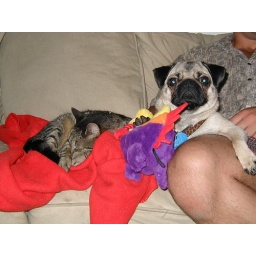
elgato, the cat-like dog and pee wee the dog-like cat lived harmoniously in the kingdom of bowker st.